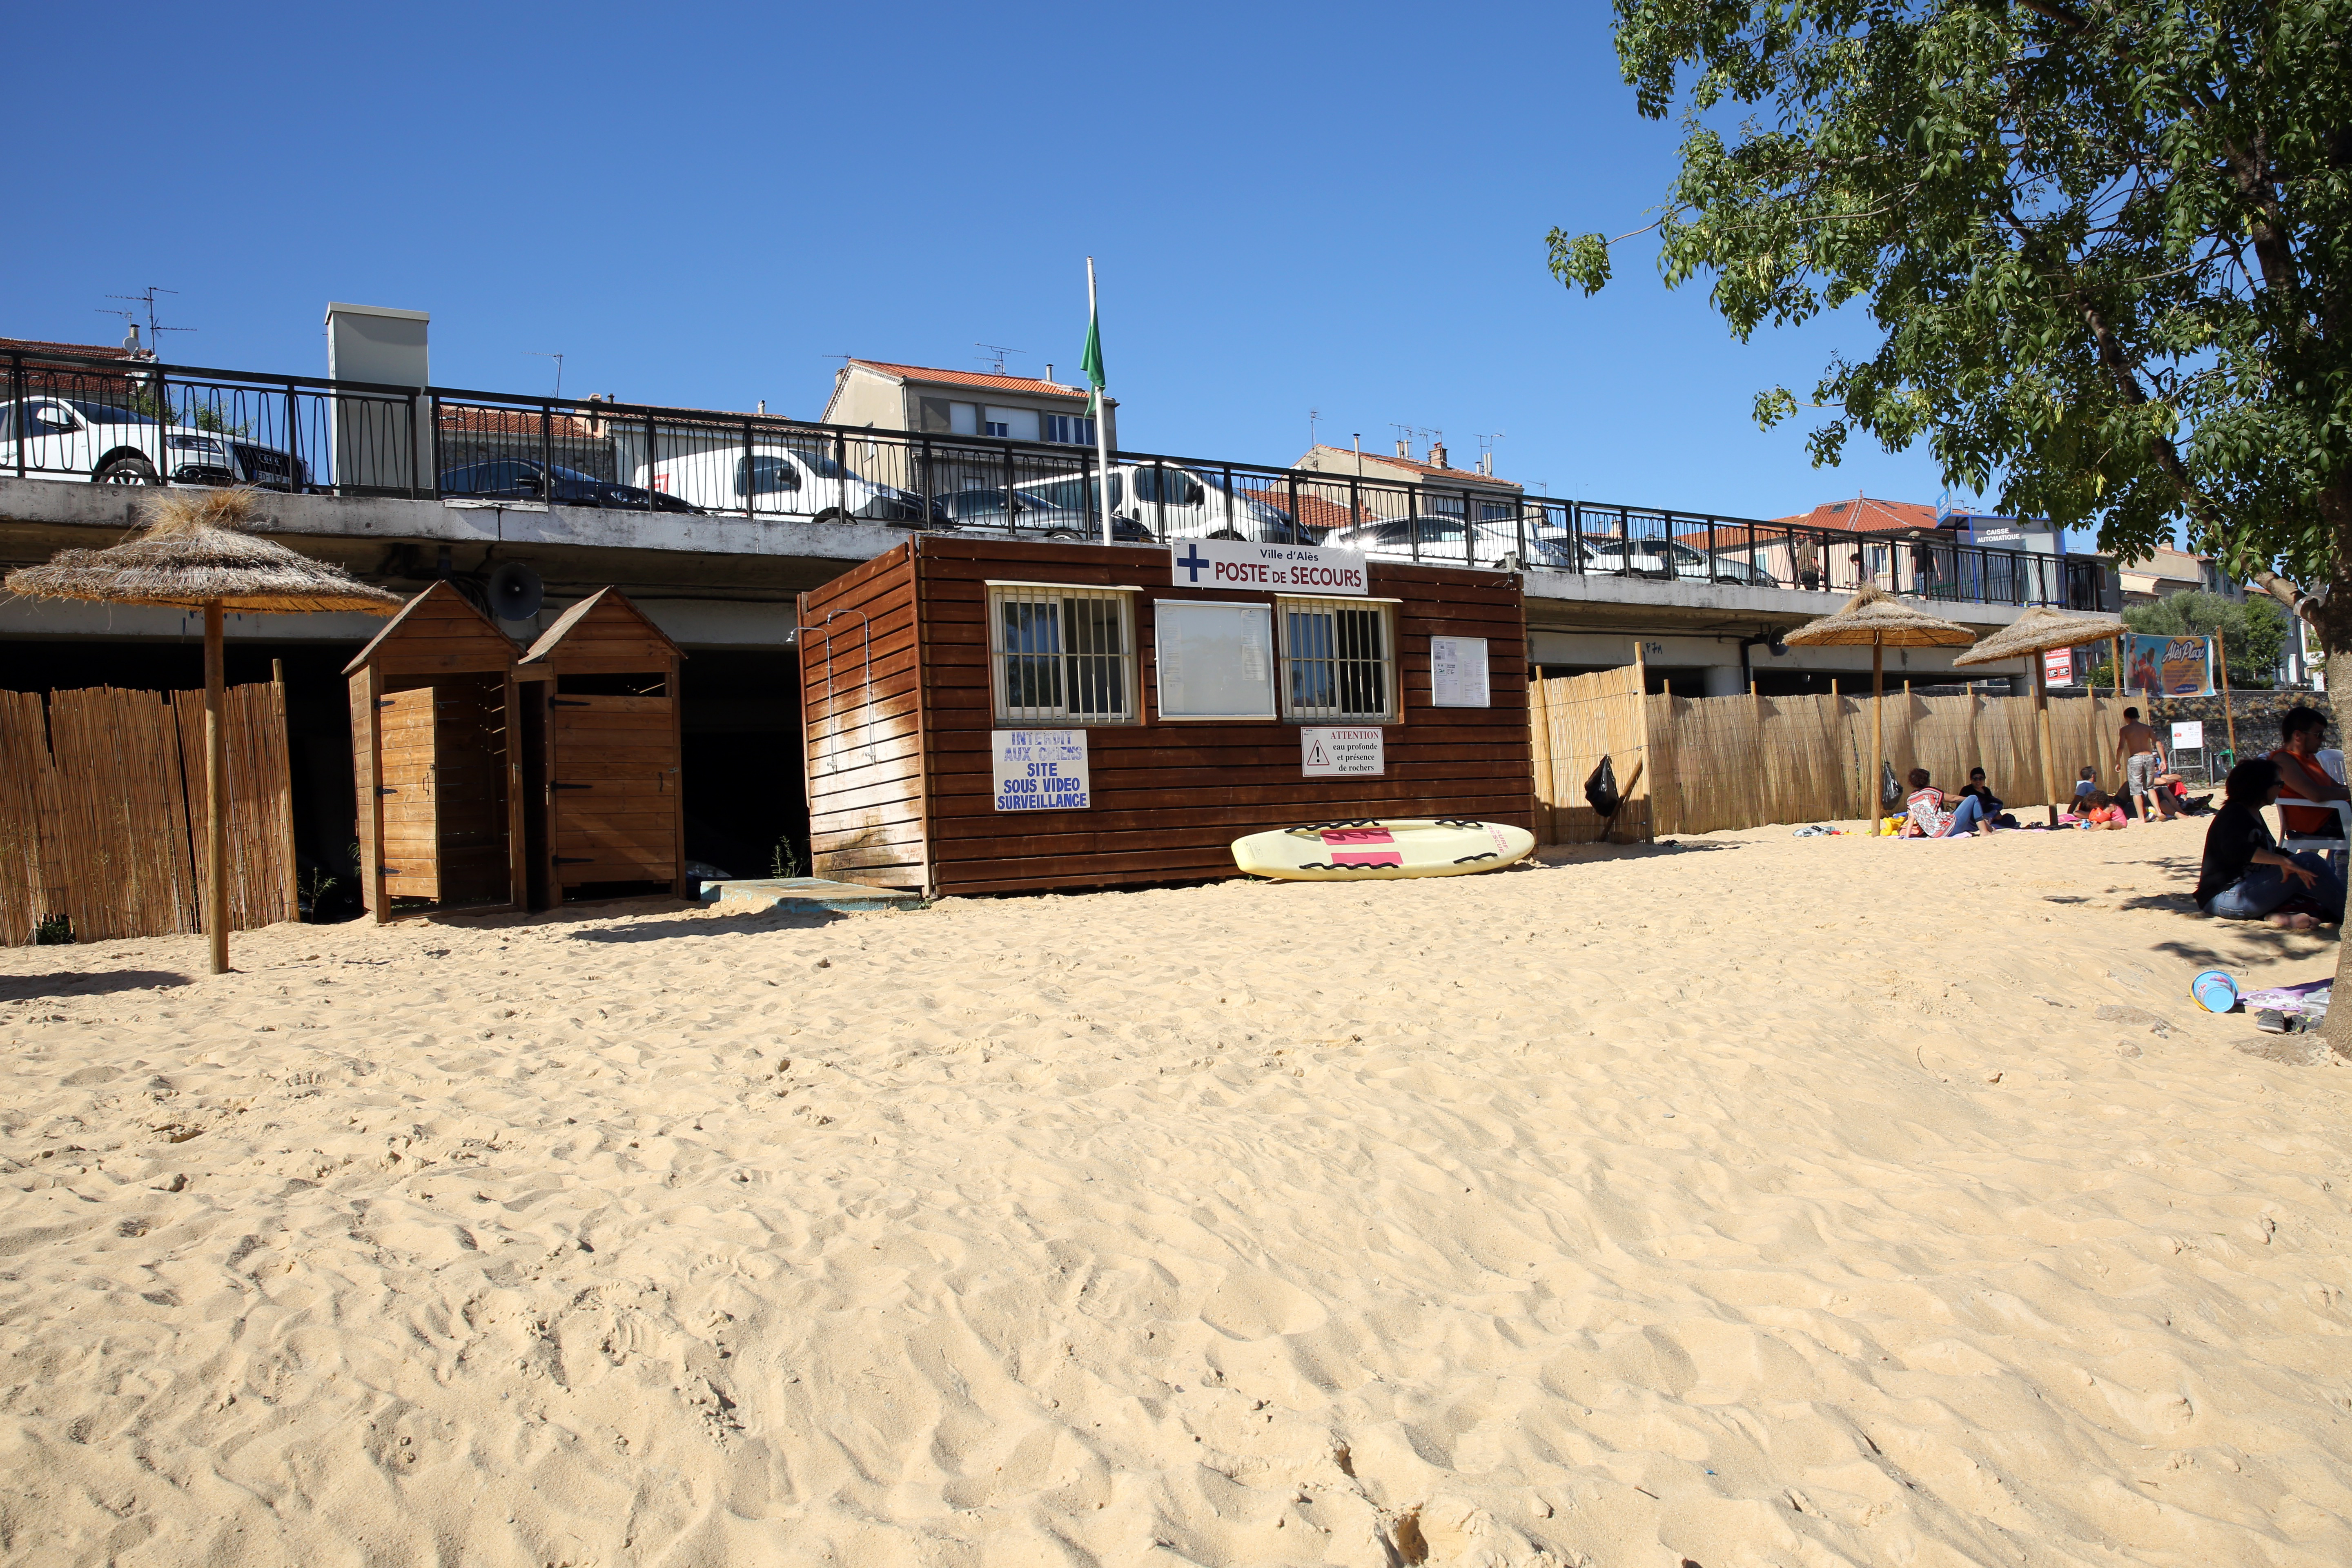
beach, outdoor, sand, wood, sun, roof, parking, home, summer, village, europe, canon, property, strand, plage, midi, t, soleil, sable, sommer, lumiere, isasza, southfrance, sdfrankreich, zuidfrankrijk, mditerrane, languedocroussillon, eos5d, gard, exterieur, ombrage, buiten, gardon, als, cevennes, zon, baignades, gratuit, estivales, ville